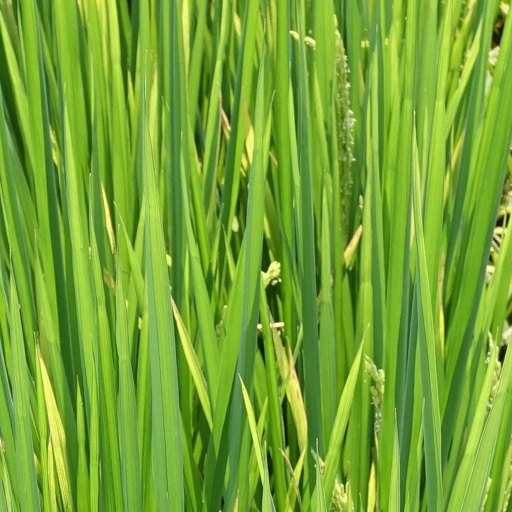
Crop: rice